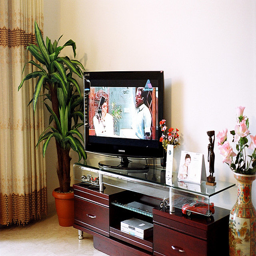
Glass and stained wood entertainment center, with decor and a flat screen television.
A flat screen TV sitting on top of a TV stand.
A living room with a cabinet, television, and a potted plant.
One wall in the room is flanked by a lovely piece of furniture which displays several object d'art.
a black television is on a white table